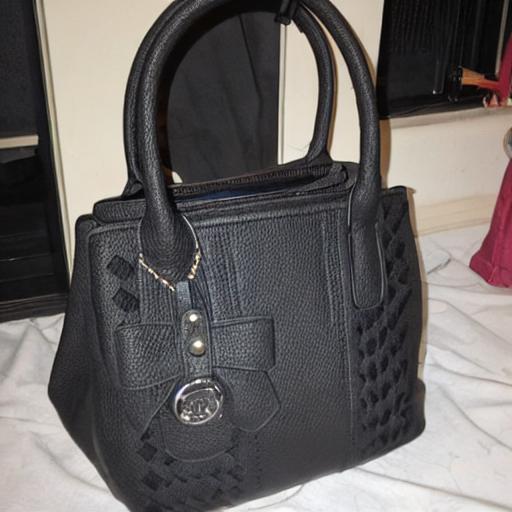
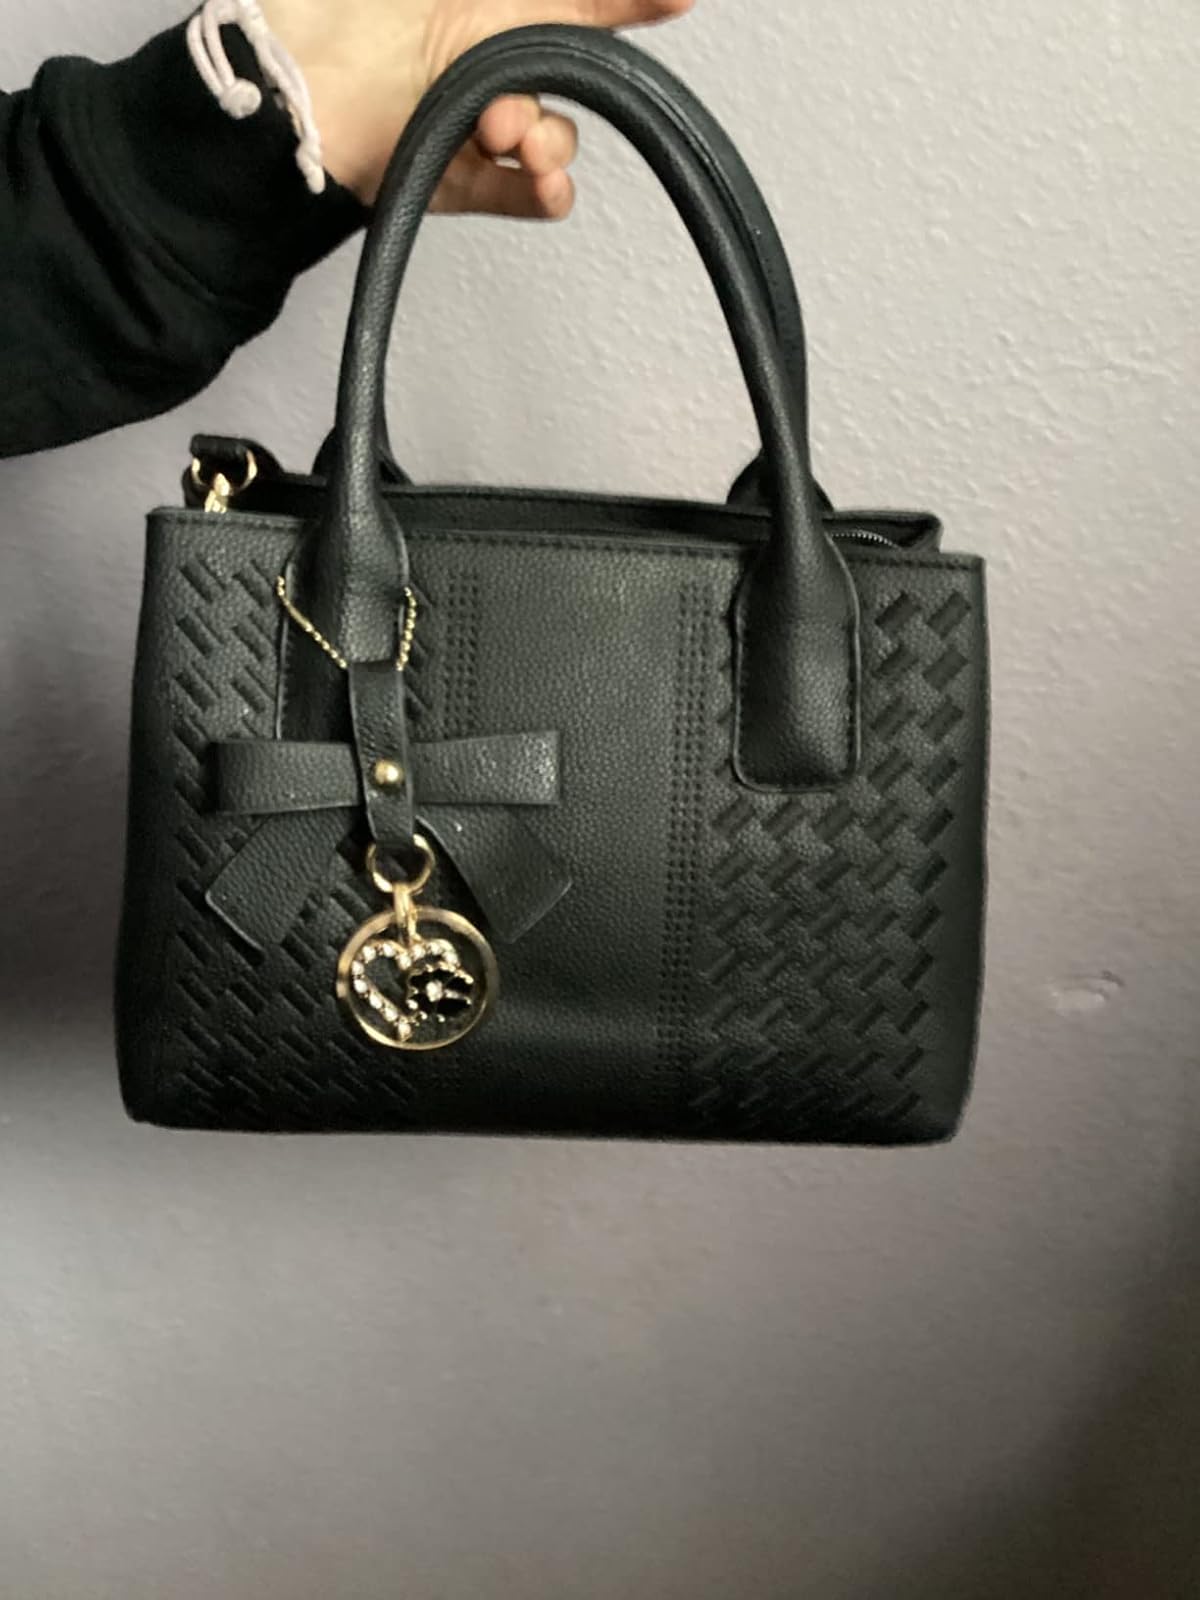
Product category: accessories_handbag
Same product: no